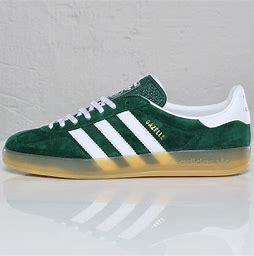
Brand: Adidas
Model: Gazelle